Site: brandenburg
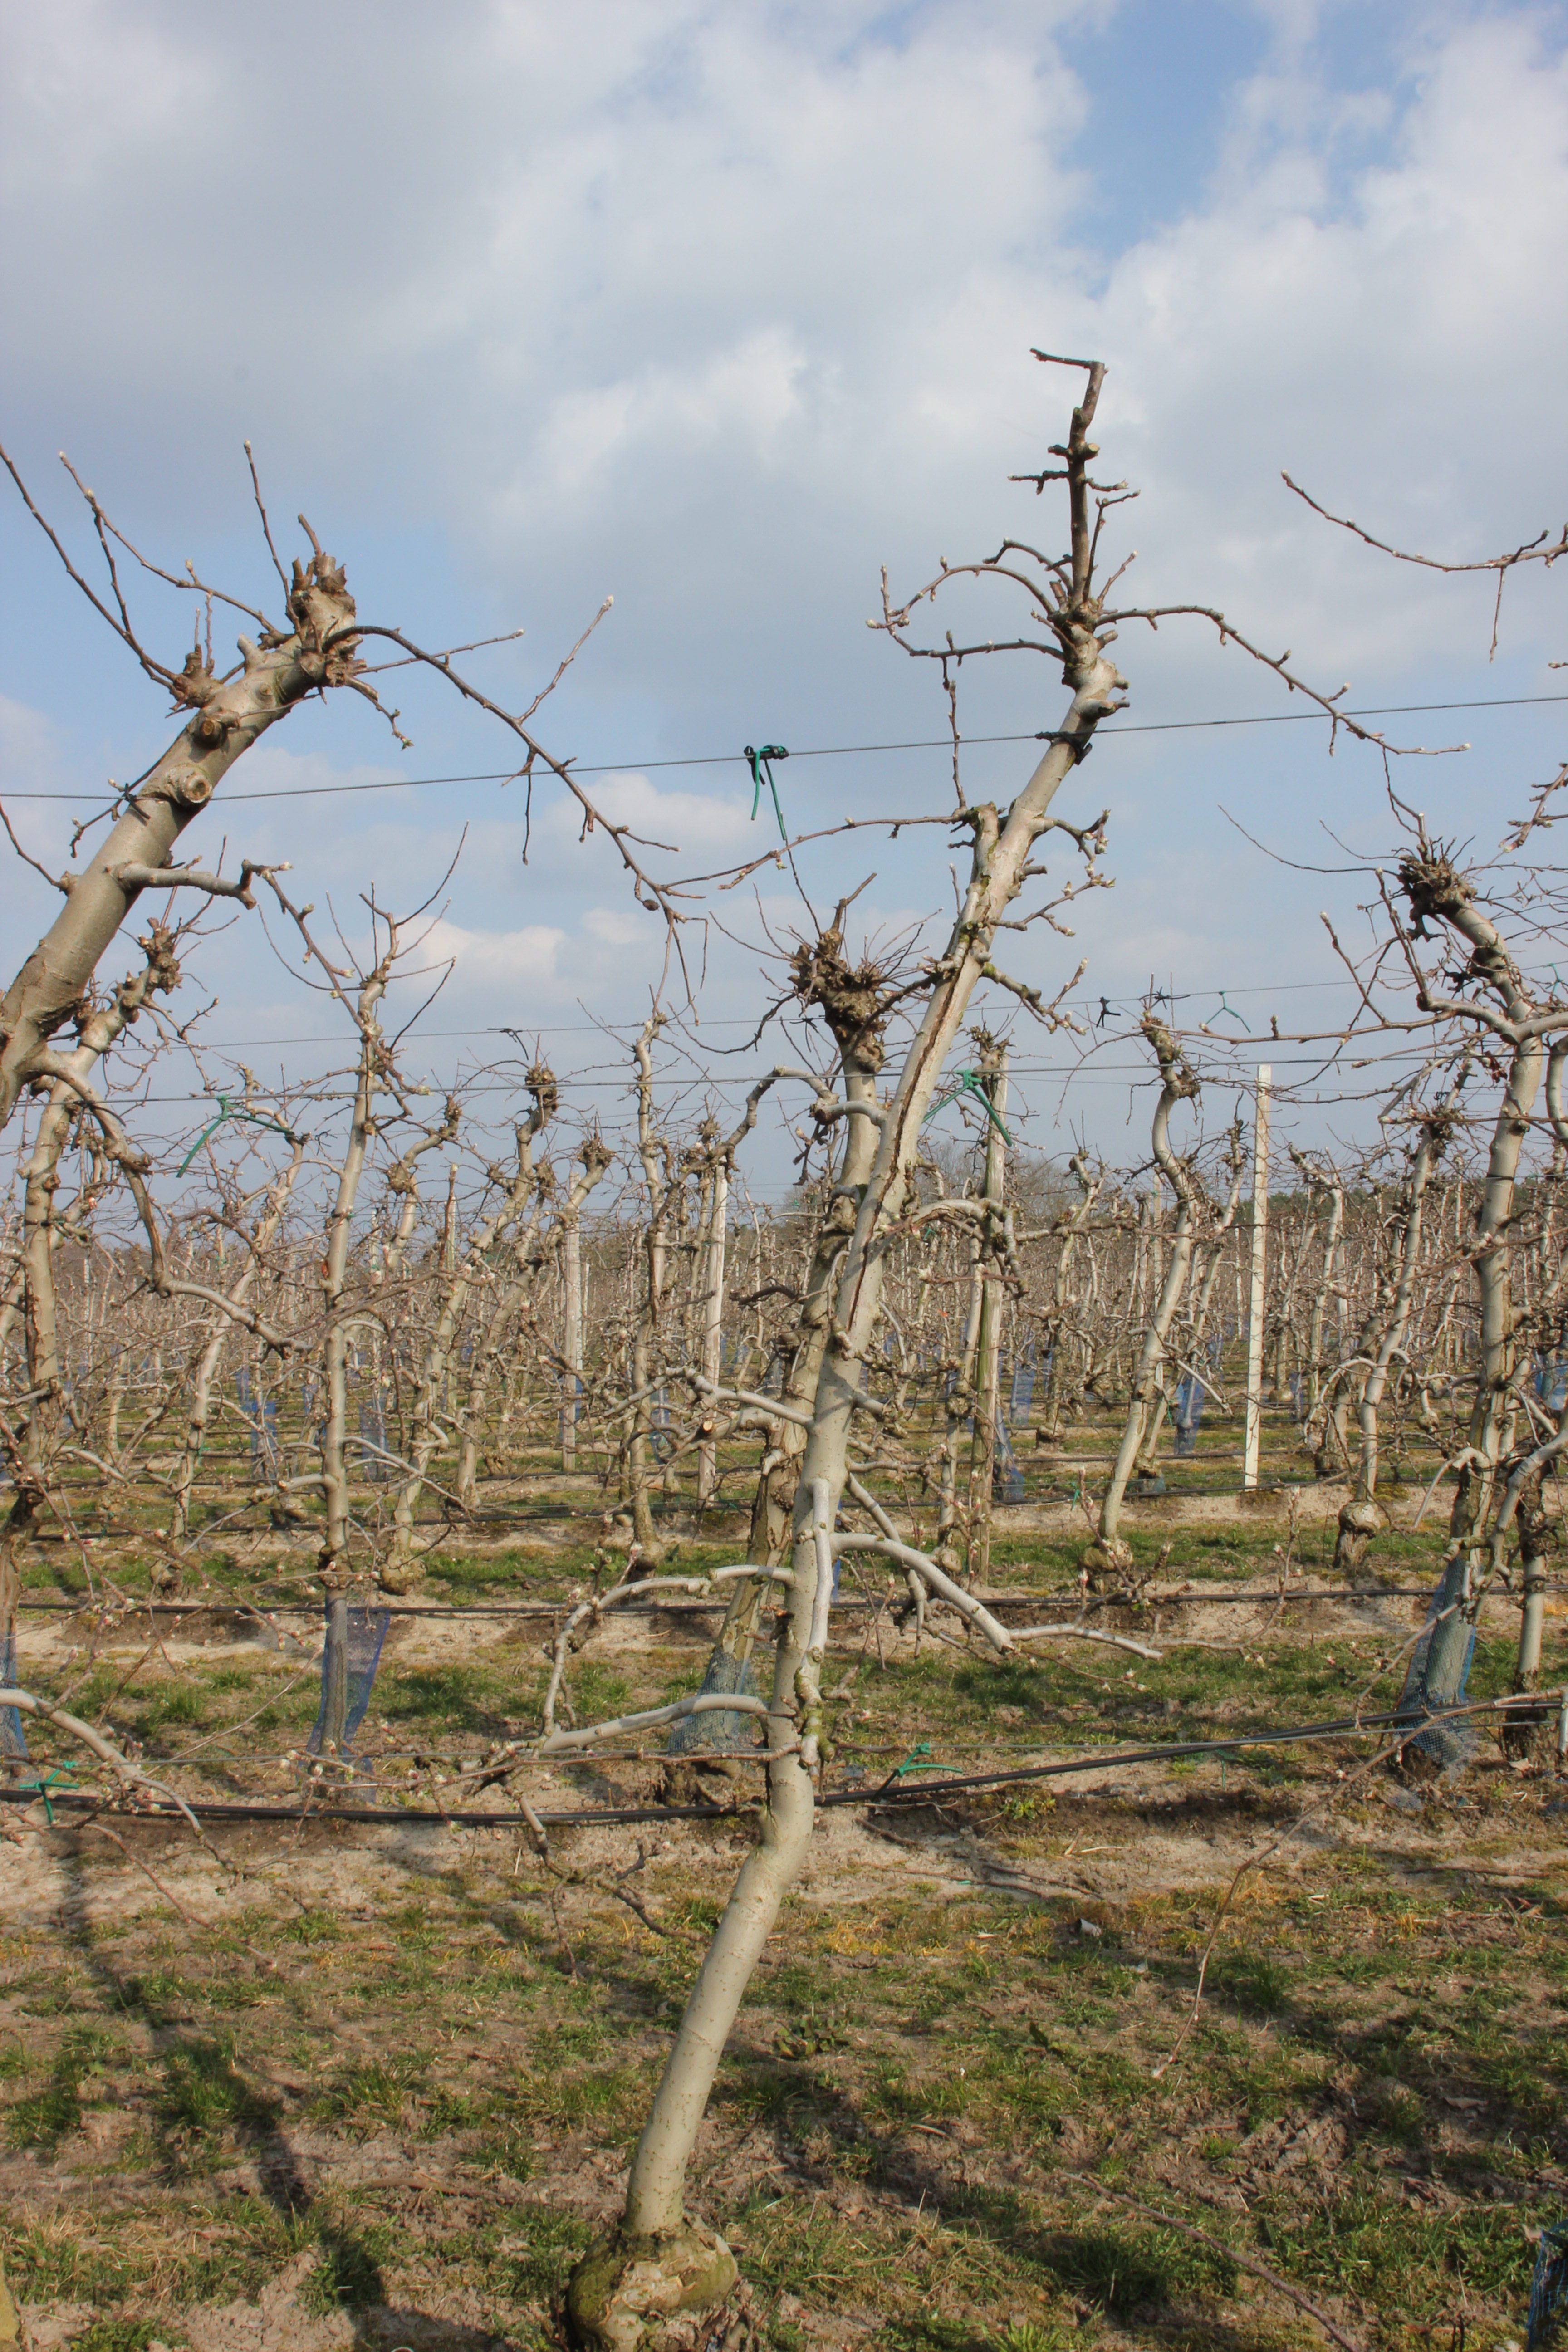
Growth stage (BBCH 03): Bud development